Robert Dahl

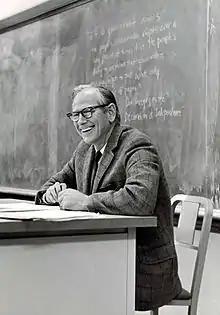
Dahl teaching a political science class at Yale University

Robert Alan Dahl (December 17, 1915 – February 5, 2014) was an American political theorist and Sterling Professor of Political Science at Yale University.